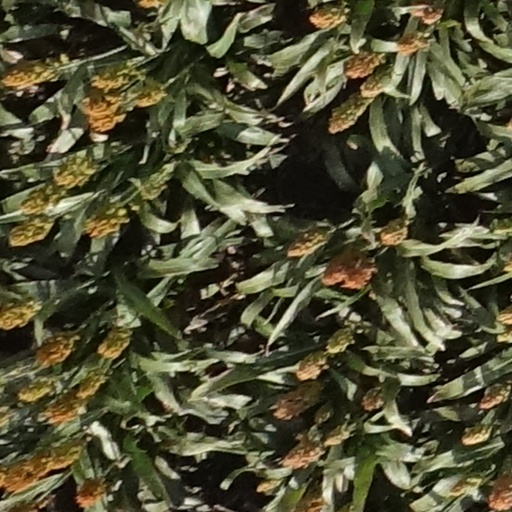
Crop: sorghum